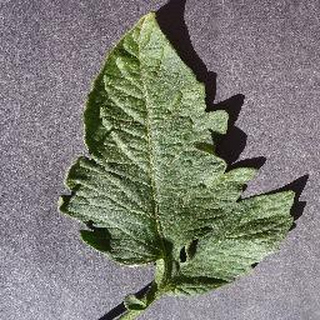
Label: healthy_tomato